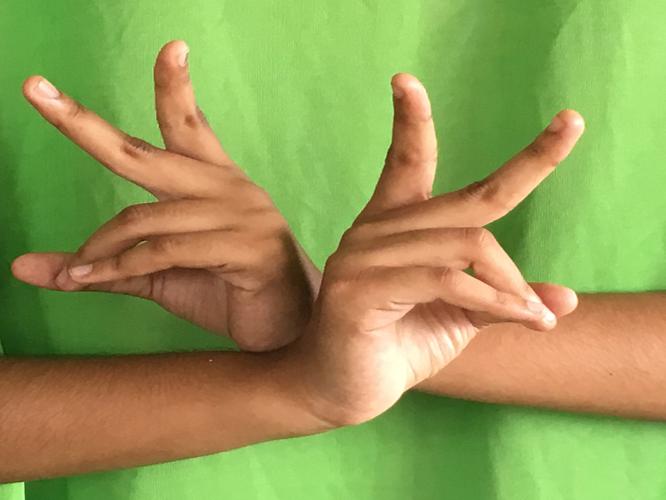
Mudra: Kartariswastika
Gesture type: double_hand